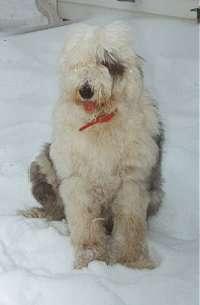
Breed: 257-n000108-Old_English_sheepdog